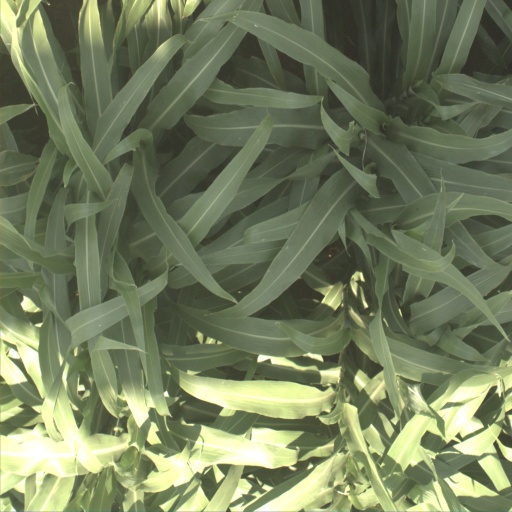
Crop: sorghum